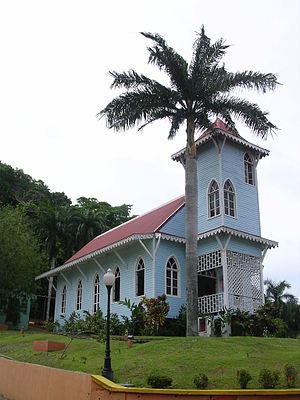
Panama / Kultur
En traditionel panamansk bygning.
Panama er et land i Mellemamerika, der grænser til Colombia og Costa Rica.